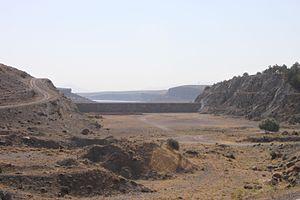
Le barrage de Mamasin est un barrage en Turquie.